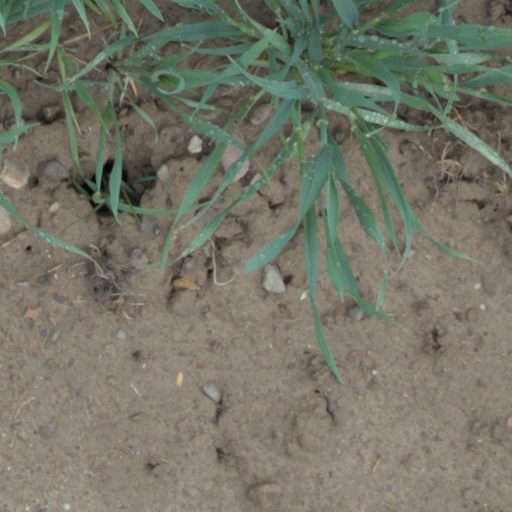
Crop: wheat